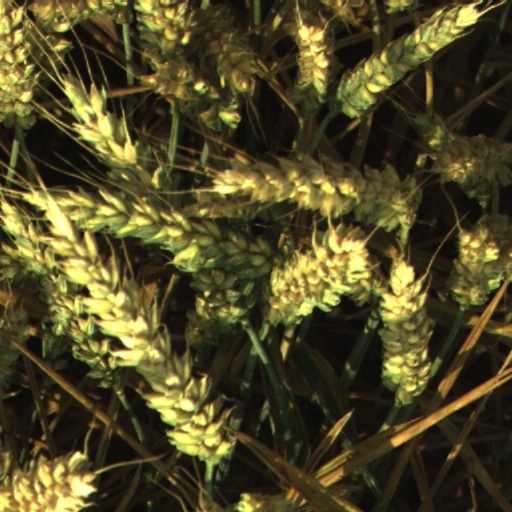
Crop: wheat